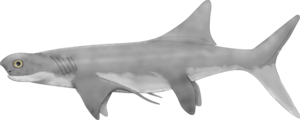
Cobelodus est un genre éteint de poissons cartilagineux de la famille des Symmoriidae et de l'ordre des Symmoriida. Il a vécu en Amérique du Nord, en Russie et au Kazakhstan au cours du Carbonifère supérieur et du Permien inférieur, il y a environ entre −315 et −285 Ma.